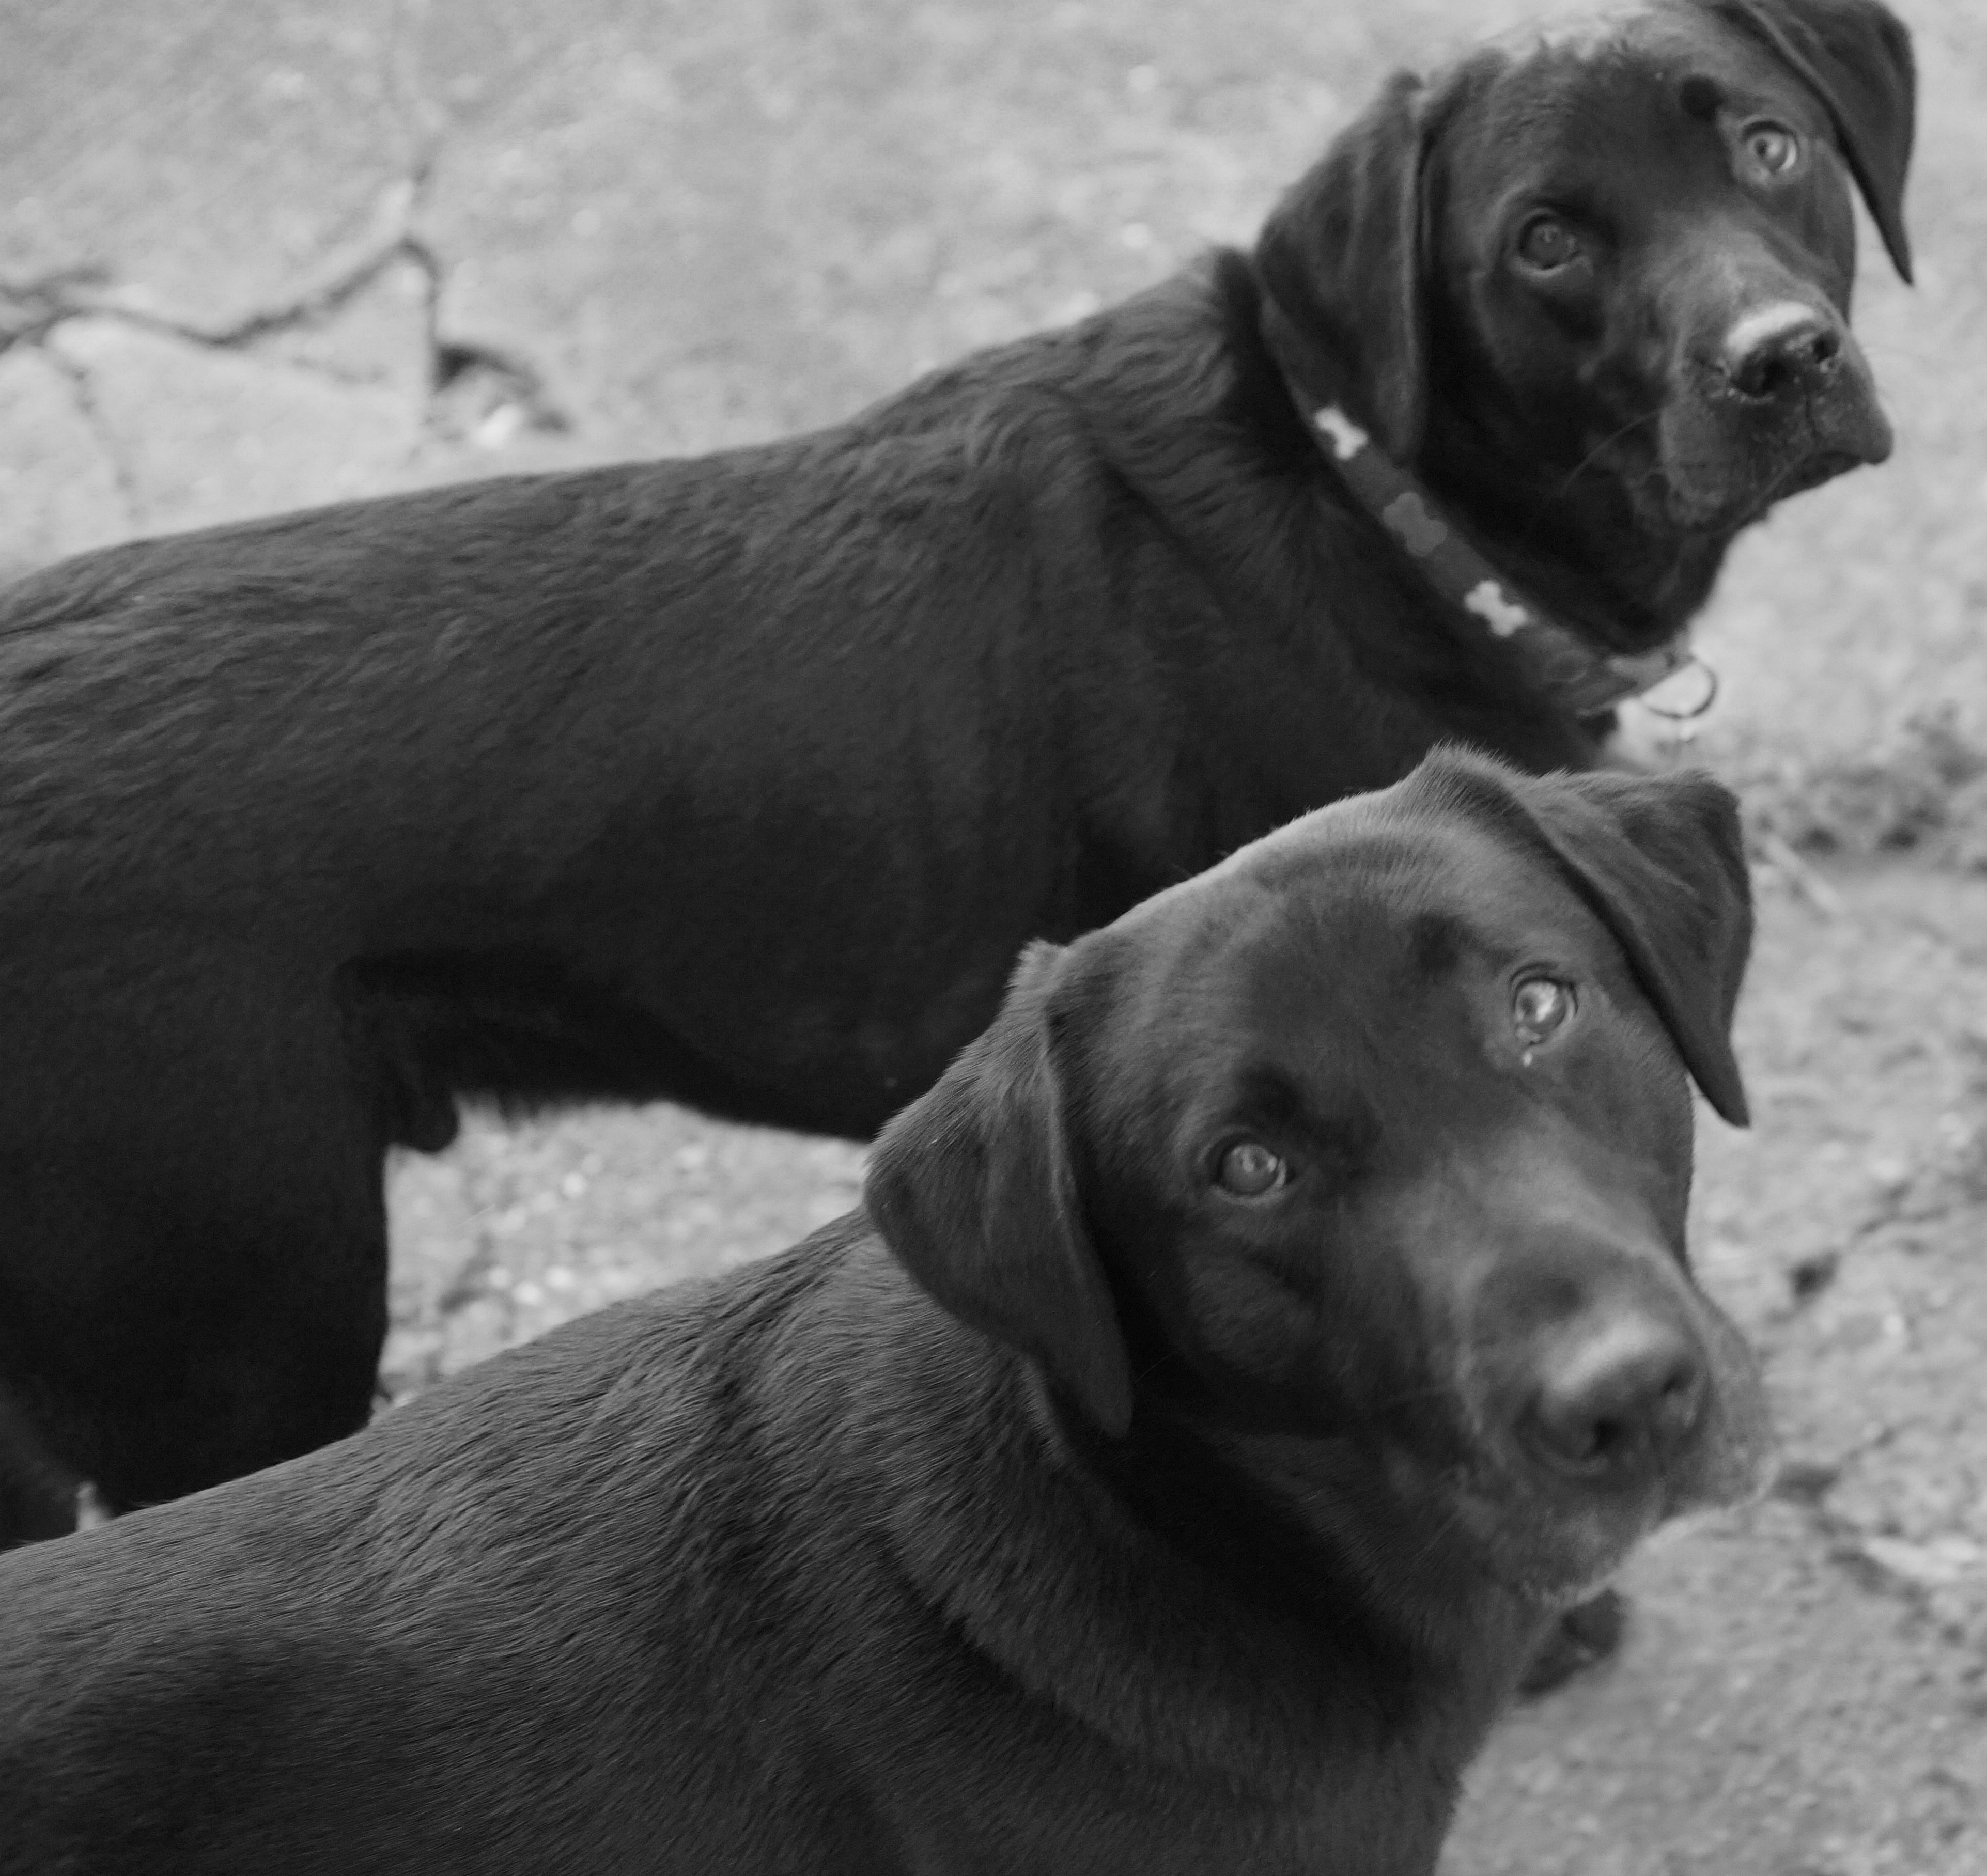
black and white, white, puppy, dog, animal, mammal, black, monochrome, blackwhite, dogs, snout, vertebrate, labrador retriever, labrador, dog breed, retriever, monochrome photography, dog like mammal, carnivoran